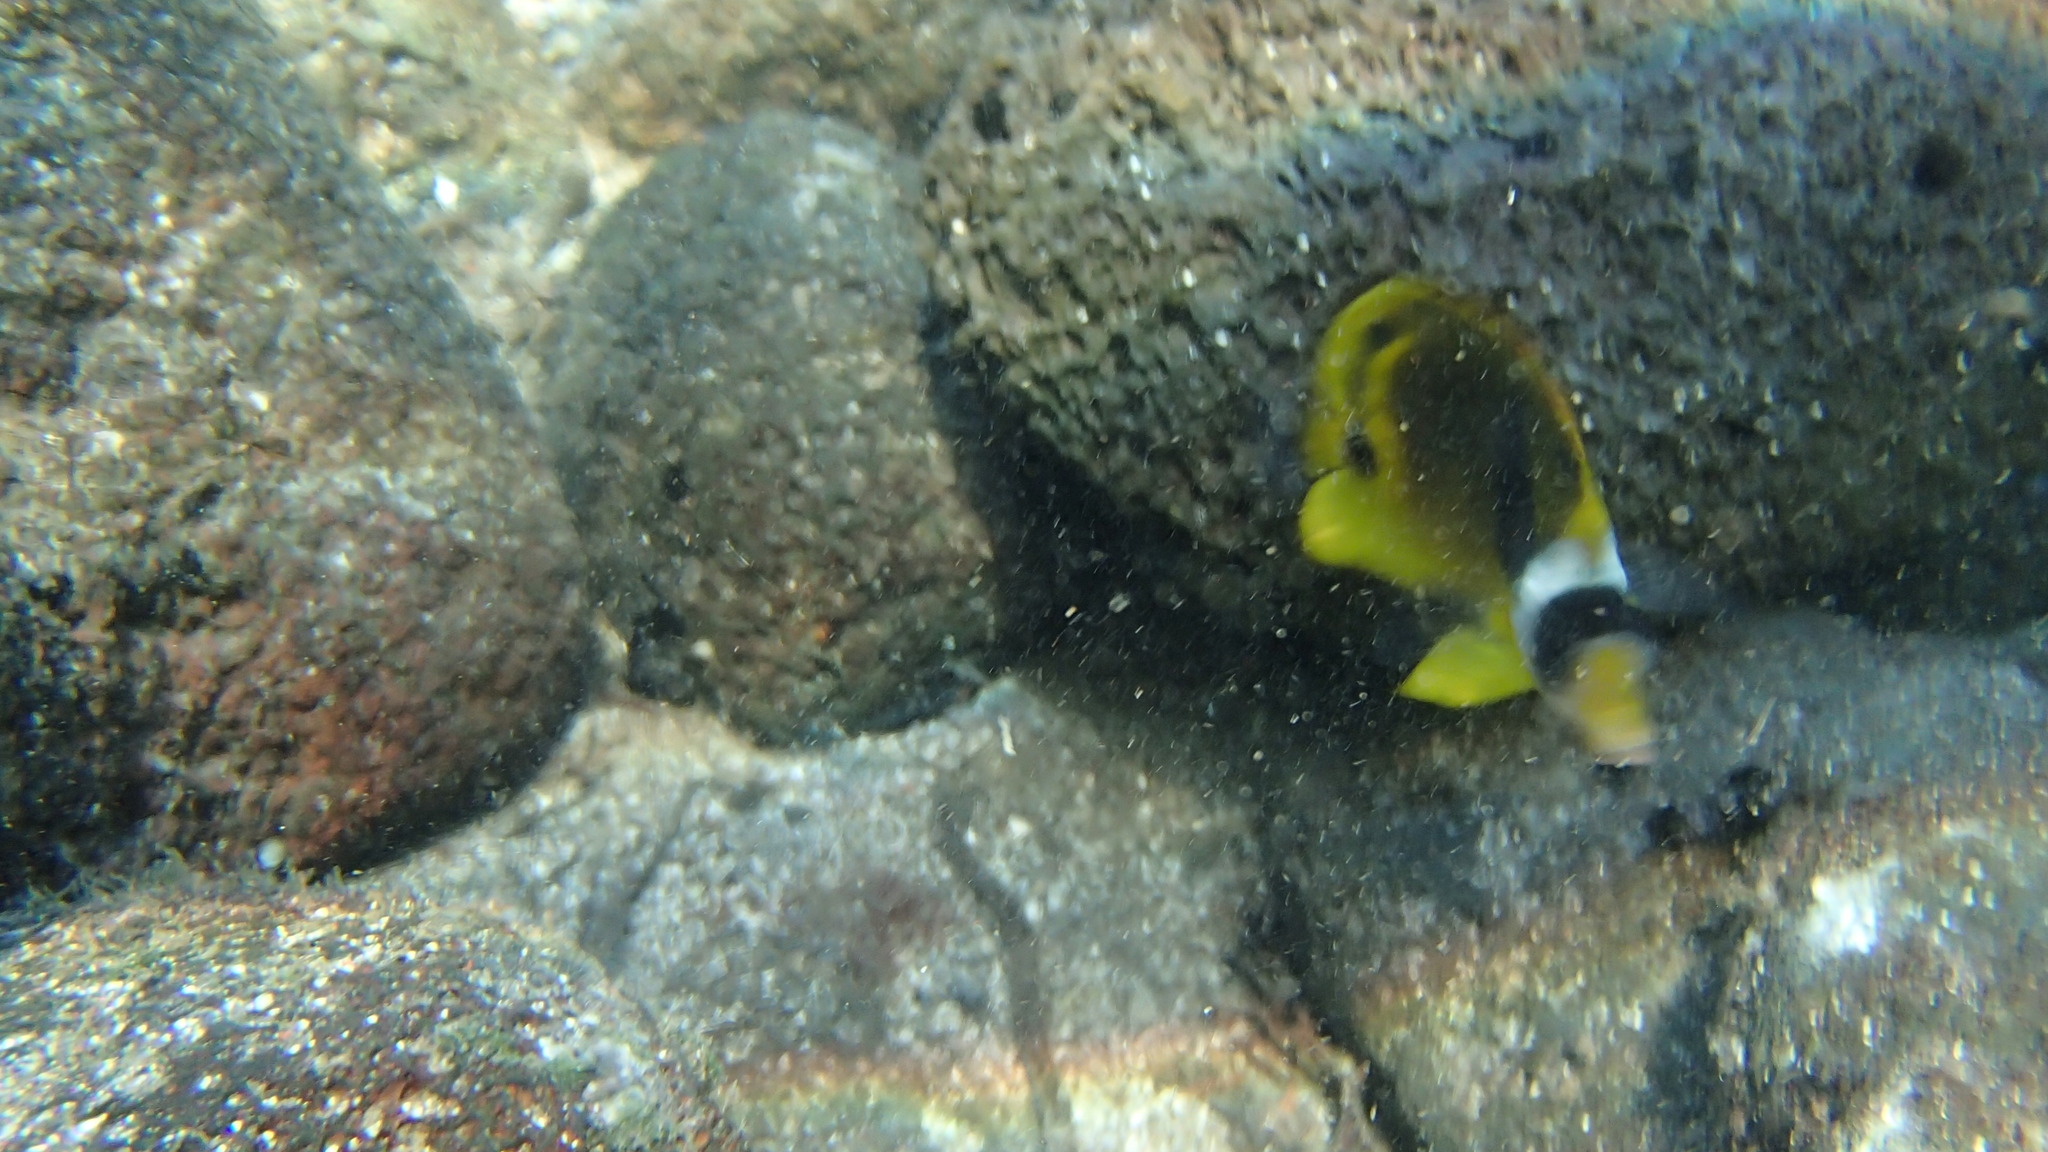
Chaetodon lunula (Raccoon Butterflyfish)